Gelae (tribe)

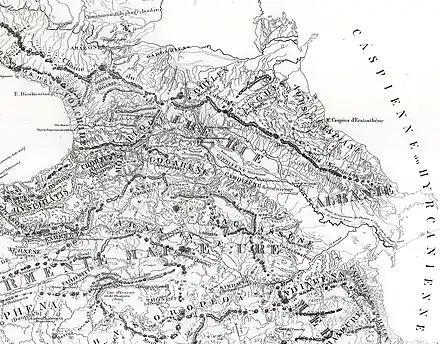
The Caucasus in the 1st century BC according to Strabo.

The Gelae (or , "Gélai" or "Géloi" ), or Gelians, were a Scythian tribe mentioned by Strabo and other ancient writers as living on the southern shores of the Caspian Sea. The name of the province Gilan might possibly be derived from the Gelae. Another hypothesis held by several historians suggests that the Gelae are equivalent to the Galgai, the ancient neighbours of the Legae (Leks).